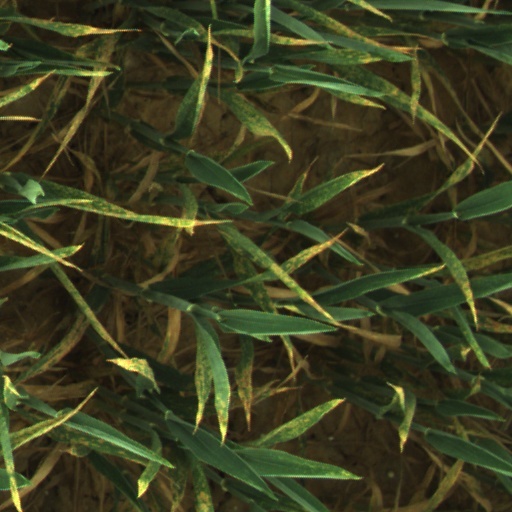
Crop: wheat